Haru (actress)

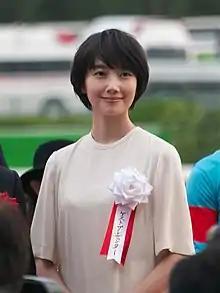
Haru in 2018

is a Japanese actress and model from Adachi, Tokyo. She is known for the film "Koizora" (2007), "Maria-sama ga Miteru" (2010), the TV drama "Asa ga Kita" (2015-2016), and for co-hosting of the TBS talk show "A-Studio".